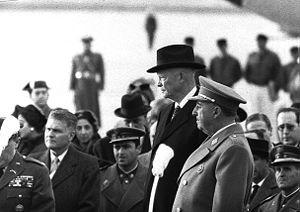
Un large courant de pensée républicain existe et se développe en Espagne depuis le XIXᵉ siècle, matérialisé au cours de son histoire mouvementée en divers partis politiques. Bien que tous ces mouvements ont par définition partagé l'objectif d'établir une République en Espagne, ils se sont opposés sur des conceptions différentes de l'État : unitaire ou fédéral, et vis-à-vis des courants indépendantistes, eux-mêmes généralement républicains.
Francisco Franco [fɾanˈθisko ˈfɾaŋko], né le 4 décembre 1892 à Ferrol et mort le 20 novembre 1975 à Madrid, est un militaire et homme d'État espagnol. Durant la guerre d'Espagne, il s'impose comme chef du camp nationaliste, qui remporte la victoire sur les républicains. De 1939 à 1975, il dirige un régime politique dictatorial — l'État franquiste — avec le titre de Caudillo.
L’Espagne franquiste ou franquisme est le nom non officiel utilisé pour désigner le régime politique de l'Espagne fondé par le général Francisco Franco, de 1936/1939 à 1977. Il s'appuie sur une idéologie conservatrice et nationale-catholique, qui s'incarne dans des institutions autoritaires. Au cours de cette période, l'Espagne est désignée sur le plan du droit international sous le nom d'État espagnol.
L’histoire des Basques comme dans la plupart des peuples dont les origines remontent à des temps pour lesquels il n'existe pas de traces écrites, donne lieu à de nombreuses études.
Les appelés Accords de Madrid de 1953 sont trois «accords exécutifs» signés à Madrid le 23 septembre 1953 entre les États-Unis et l'Espagne, alors sous la dictature du général Franco. Il est décidé l'installation sur le territoire espagnol de quatre bases militaires en échange d'une reconnaissance diplomatique et d'un soutien économique et militaire.
1959 est une année commune commençant un jeudi.